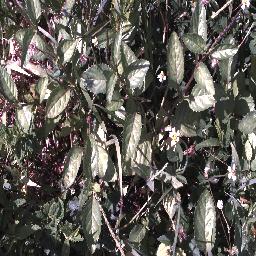
Label: snake_weed